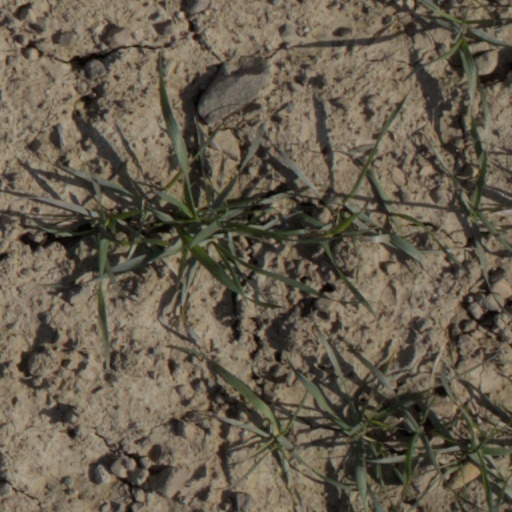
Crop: wheat